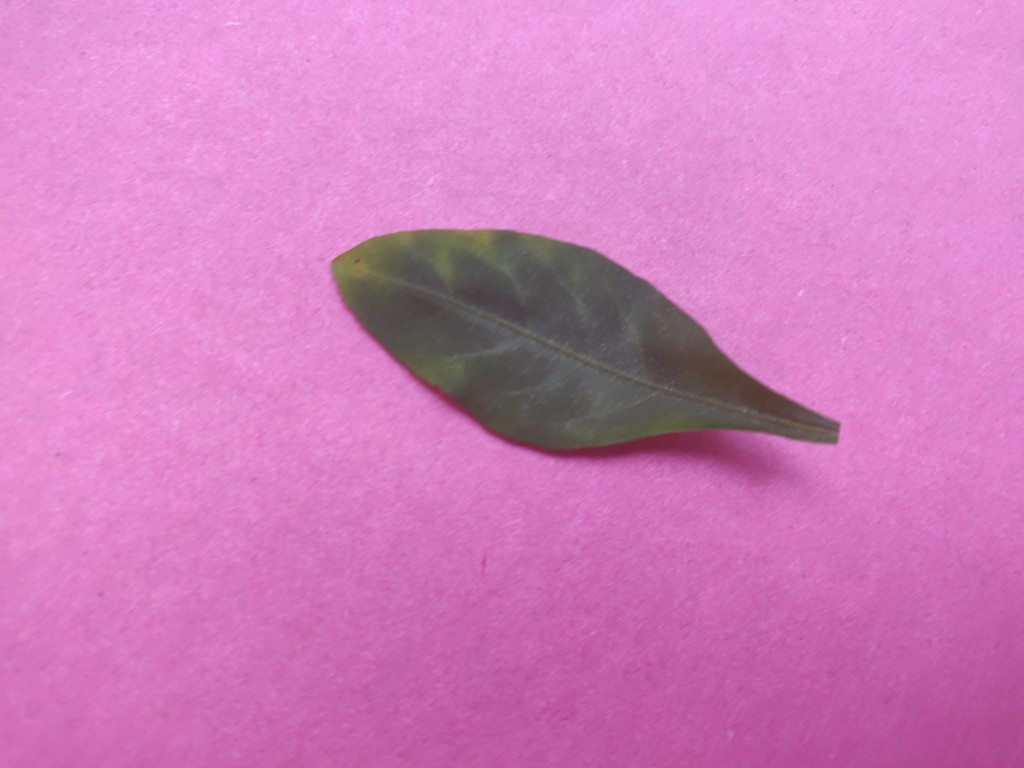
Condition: Unhealthy
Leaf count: single
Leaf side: front